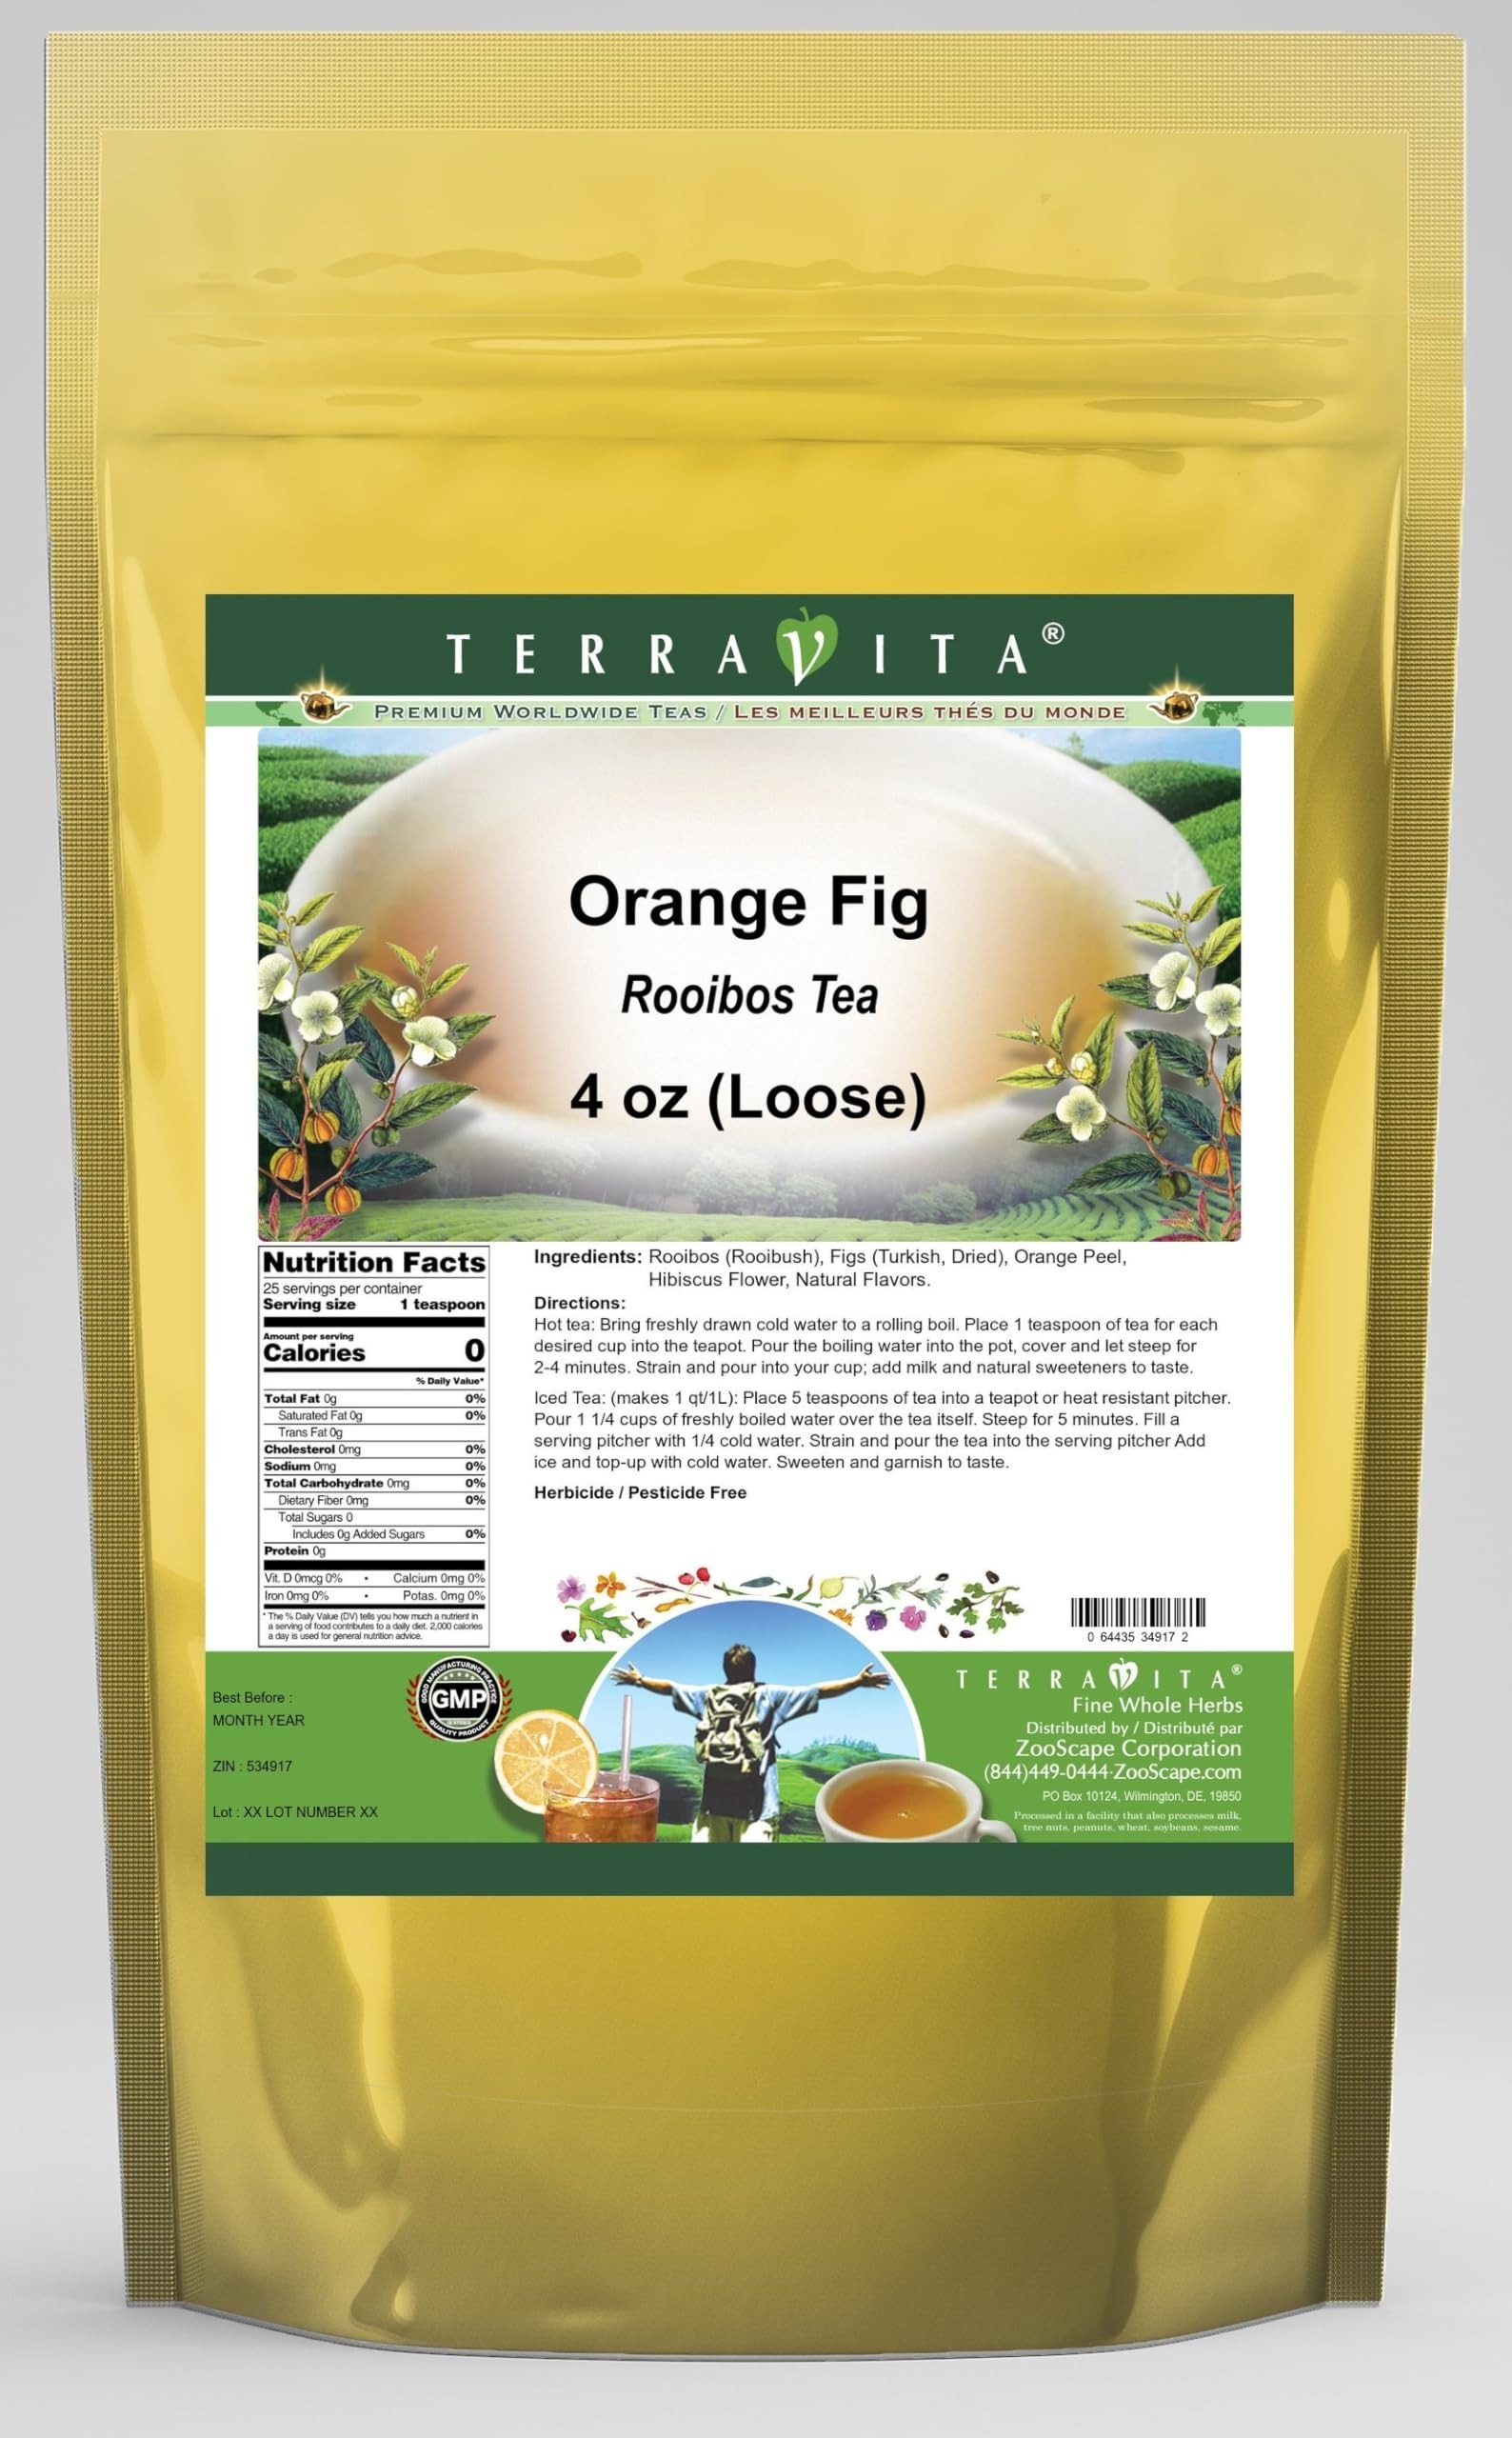
Item Name: Orange Fig Rooibos Tea (Loose) (4 oz, ZIN: 534917) - 3 Pack
Bullet Point 1: Our Orange Fig Rooibos Tea is a delightful flavored Rooibos tea with Figs, Orange Peel and Hibiscus Flower that you will really enjoy! The unique Orange Fig aroma and taste is a delight! - Ingredients: Rooibos tea, Figs, Orange Peel, Hibiscus Flower and Natural Orange Fig Flavor.
Bullet Point 2: No fillers.
Bullet Point 3: Manufacturer: TerraVita
Bullet Point 4: Size: 4 oz
Bullet Point 5: Loose Leaf Rooibos Tea - Packed in a convenient upright pouch!
Product Description: Our Orange Fig Rooibos Tea is a delightful flavored Rooibos tea with Figs, Orange Peel and Hibiscus Flower that you will really enjoy! The unique Orange Fig aroma and taste is a delight! - Ingredients: Rooibos tea, Figs, Orange Peel, Hibiscus Flower and Natural Orange Fig Flavor. - Hot tea brewing method: Bring freshly drawn cold water to a rolling boil. Place 1 teaspoon of tea for each desired cup into the teapot. Pour the boiling water into the pot, cover and let steep for 2-4 minutes. Strain and pour into your cup; add milk and natural sweeteners to taste. - Iced tea brewing method: (to make 1 liter/quart): Place 5 teaspoons of tea into a teapot or heat resistant pitcher. Pour 1 1/4 cups of freshly boiled water over the tea itself. Steep for 5 minutes. Fill a serving pitcher with 1/4 cold water. Strain and pour the tea into the serving pitcher Add ice and top-up with cold water. Sweeten and garnish to taste. - TerraVita is an exclusive line of premium-quality, natural source products that use only the finest, purest and most potent ingredients found around the world. TerraVita is hallmarked by the highest possible standards of purity, potency, stability and freshness. All of our products are prepared with the highest elements of quality control, from raw materials through the entire manufacturing process, up to and including the moment that the bottles or bags are sealed for freshness and shipped out to you. Our highest possible standards are certified by independent laboratories and backed by our personal guarantee. - TerraVita exists to meet and ensure your family's health and wellness without the harmful effects of chemicals and health products. We strive to make all of our products affordable and reliable and are constantly searching the market to maintain our af
Value: 12.0
Unit: Ounce

Price: 50.13